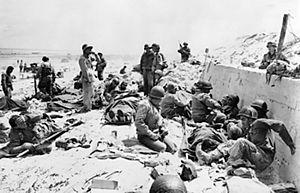
Surnommée Ivy, c'est-à-dire Lierre, jeu de mot sur la prononciation de IV en anglais, la 4ᵉ division d'infanterie américaine de l'US Army est créée en décembre 1917 et foule le sol de France lors de la Première Guerre mondiale. Réorganisée en 1940, elle gagne le Royaume-Uni en janvier 1944 sous les ordres du général Barton.